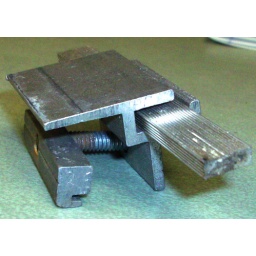
canvas sign clip pic 3/ canvas wraps around bar inside clip